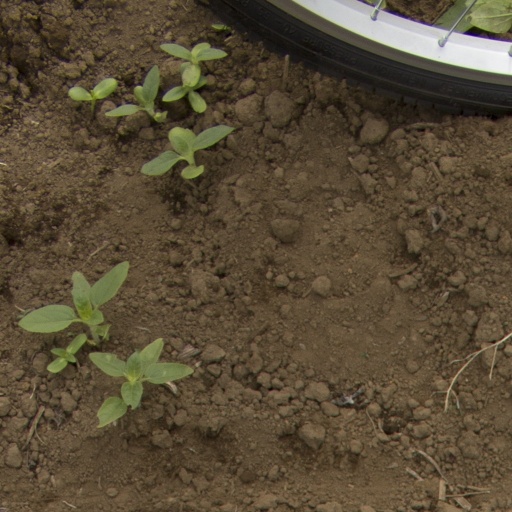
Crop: Jerusalem artichoke